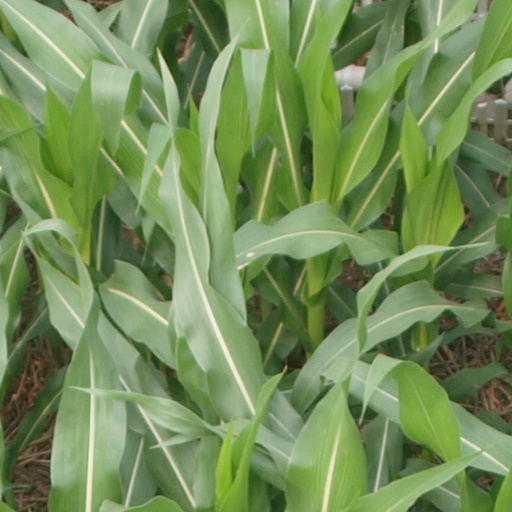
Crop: maize; corn